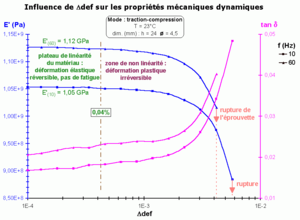
effets de l'amplitude de la déformation dynamique sur les propriétés mécaniques d'un matériau polymère en DMA.
L'analyse mécanique dynamique ou spectrométrie mécanique dynamique est une méthode de mesure de la viscoélasticité. Cette méthode d'analyse thermique permet l'étude et la caractérisation des propriétés mécaniques de matériaux viscoélastiques, tels les polymères.